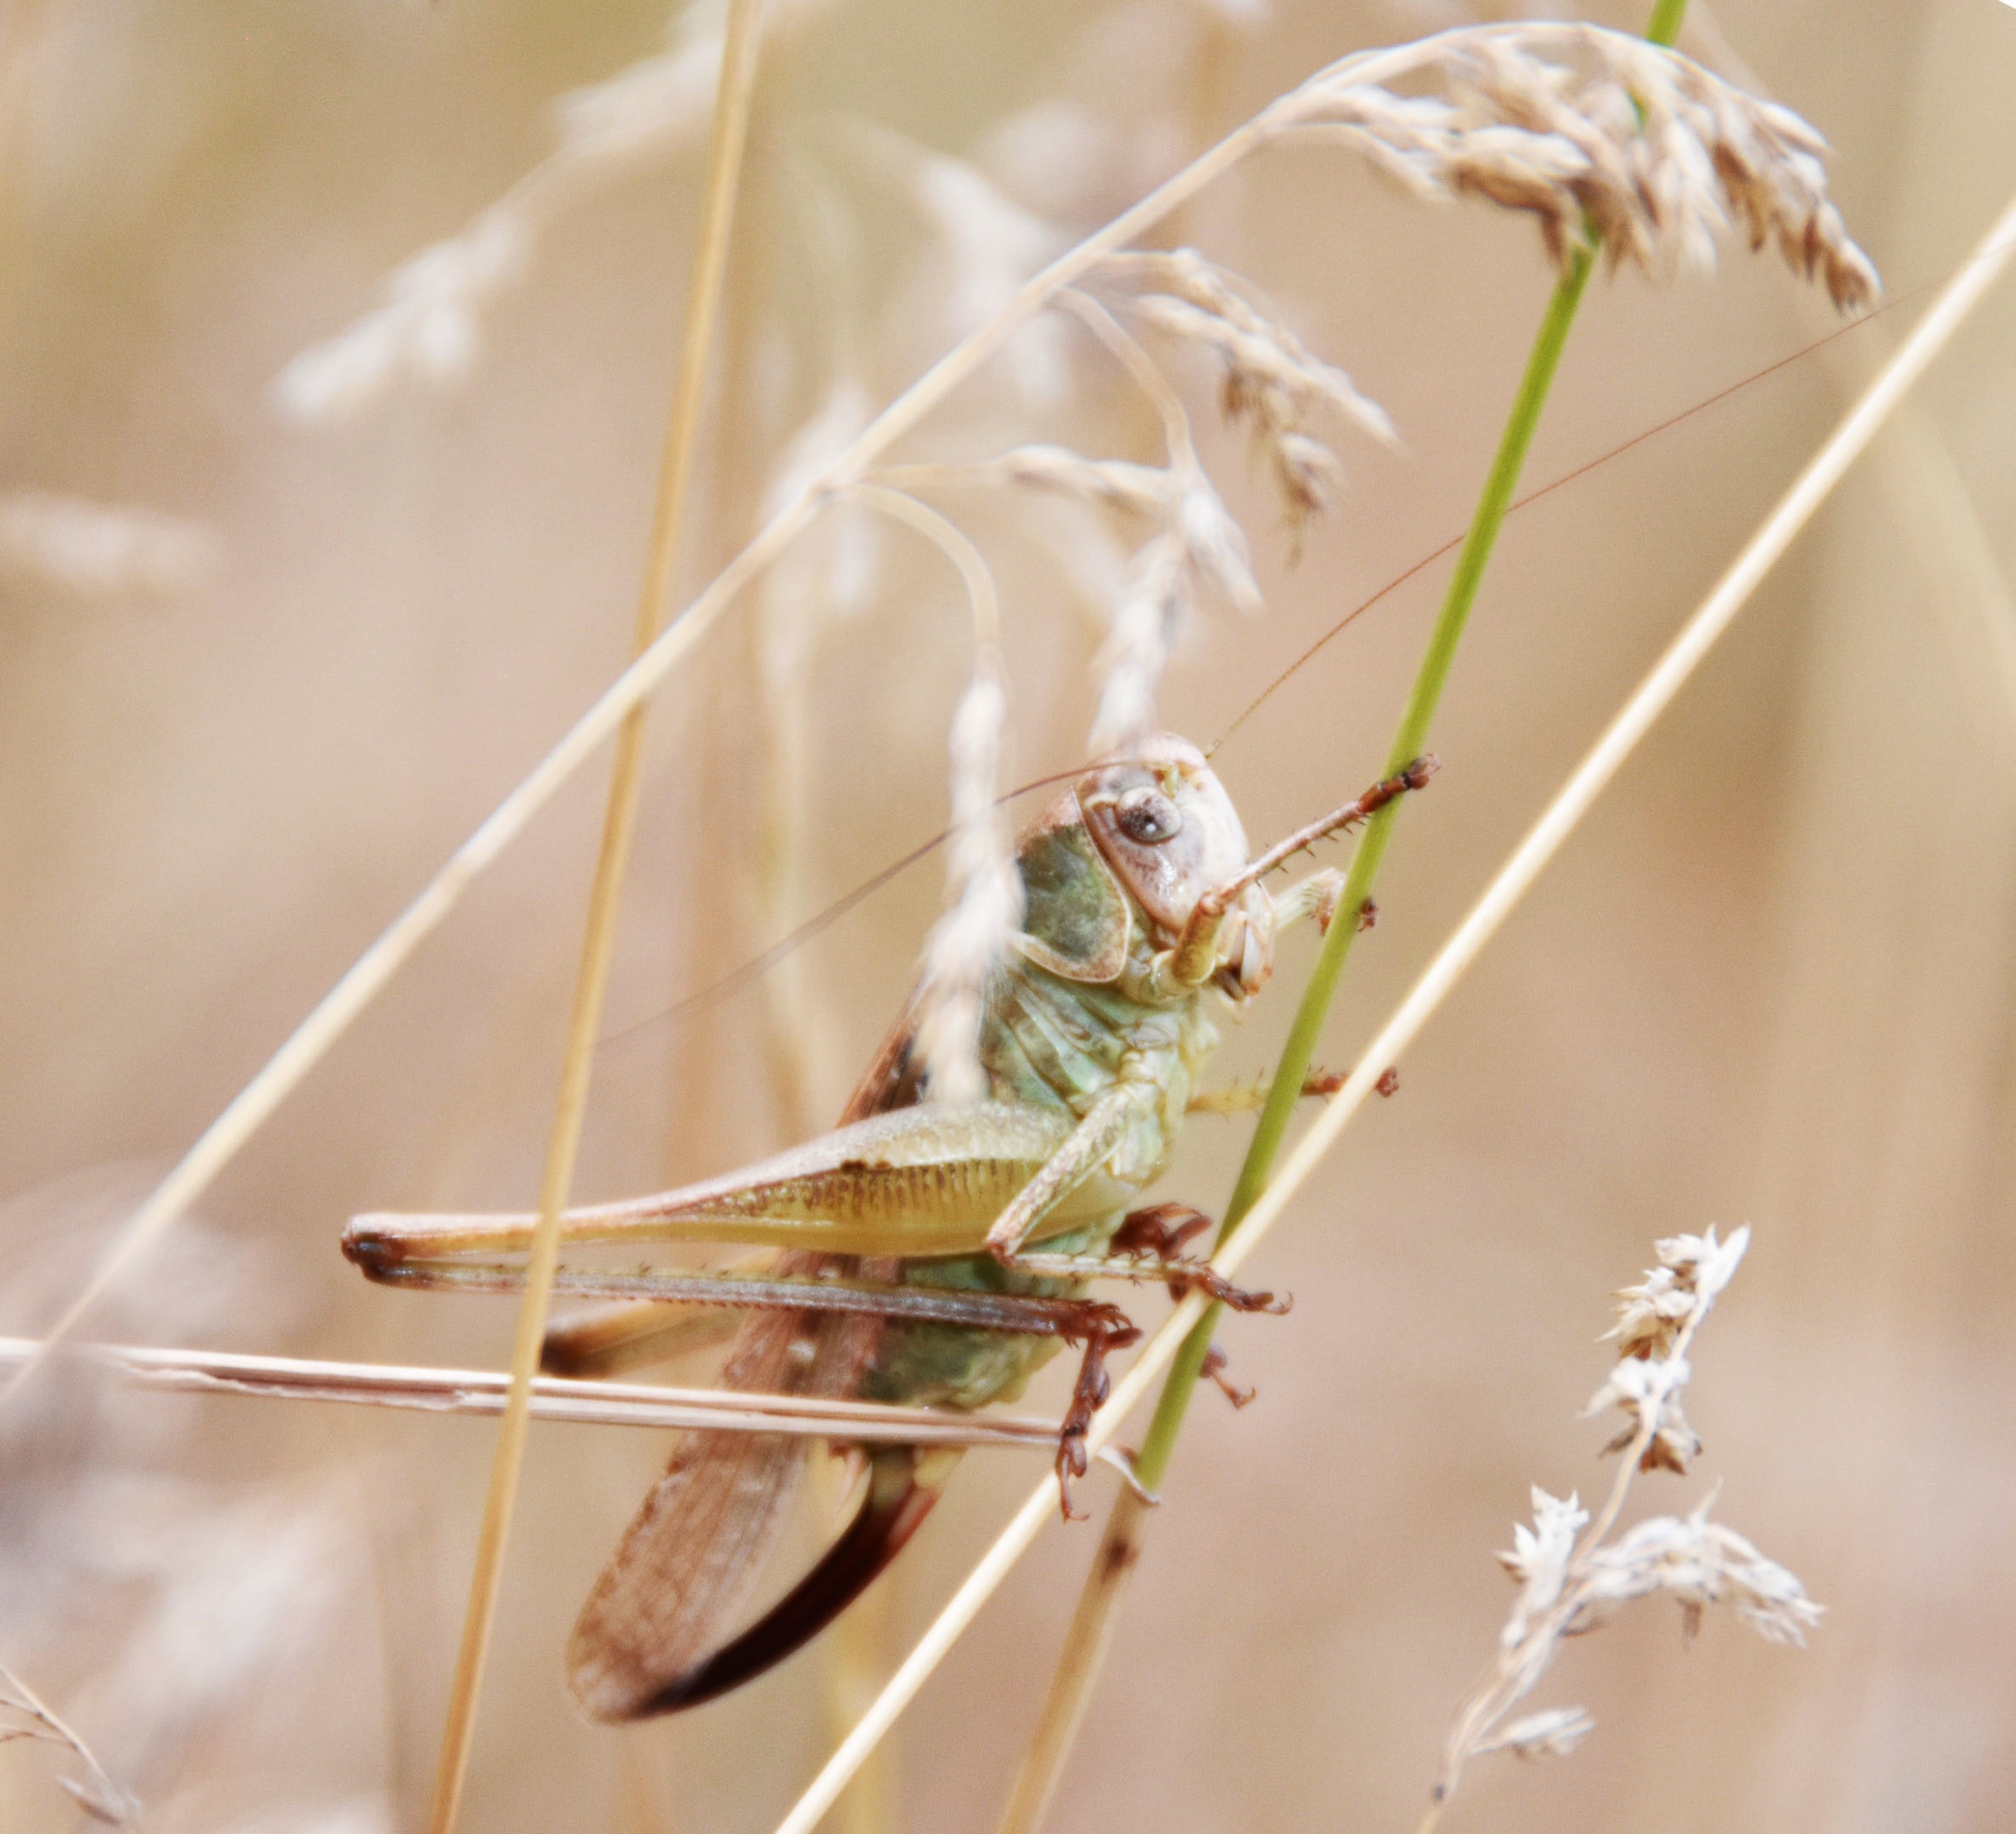
branch, photography, flower, insect, fauna, invertebrate, twig, close up, mantis, macro photography, grass family, plant stem